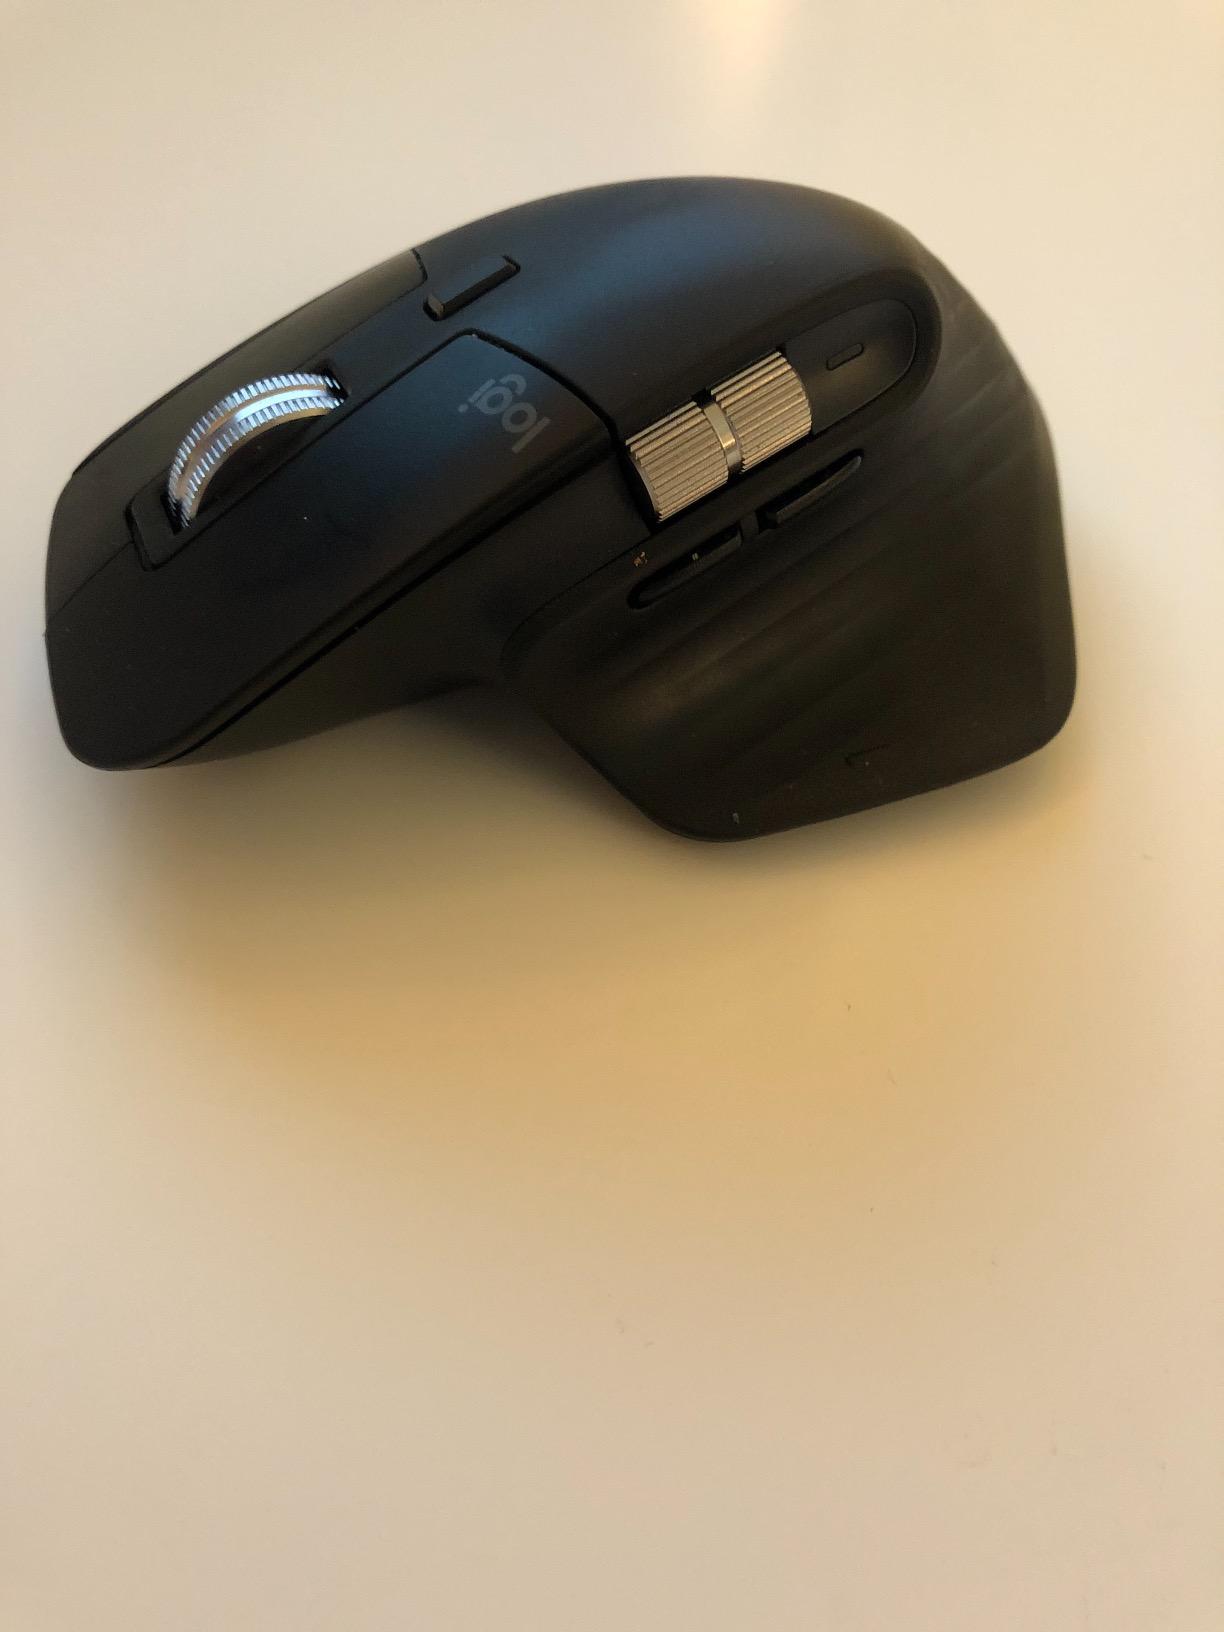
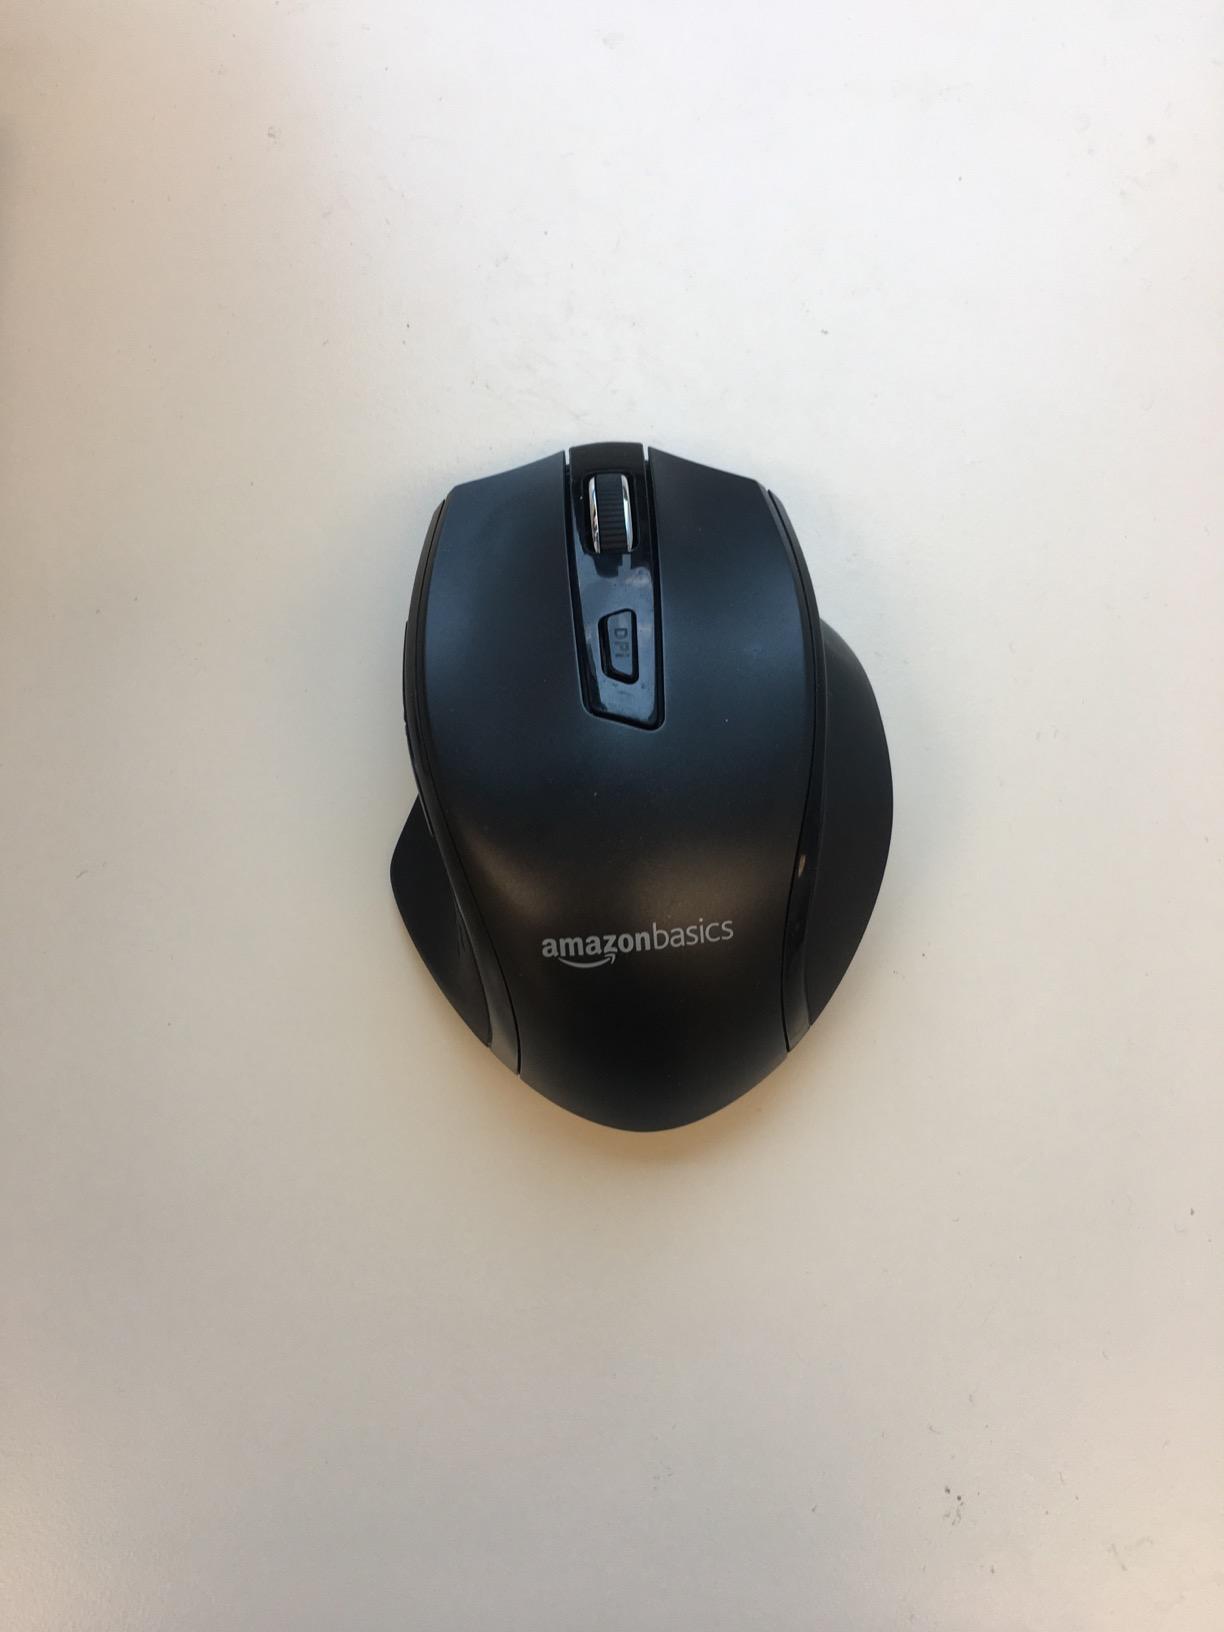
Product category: mouse
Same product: no